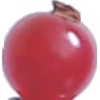
Label: redcurrant